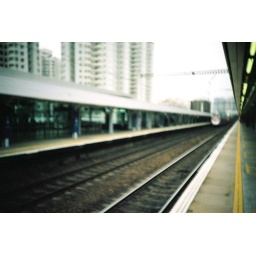
a gray day waiting for the train at tai wai station. my lomo was set on near focus.